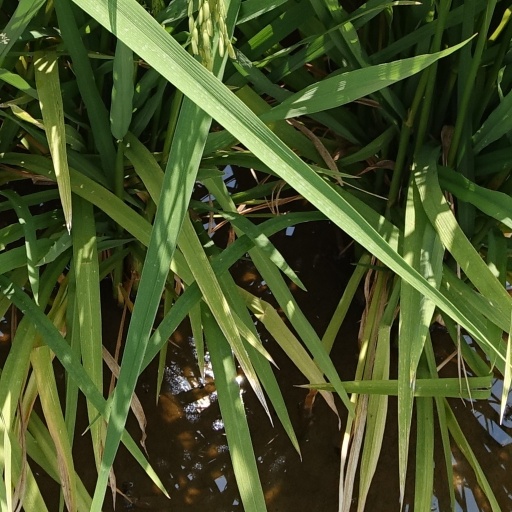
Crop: rice